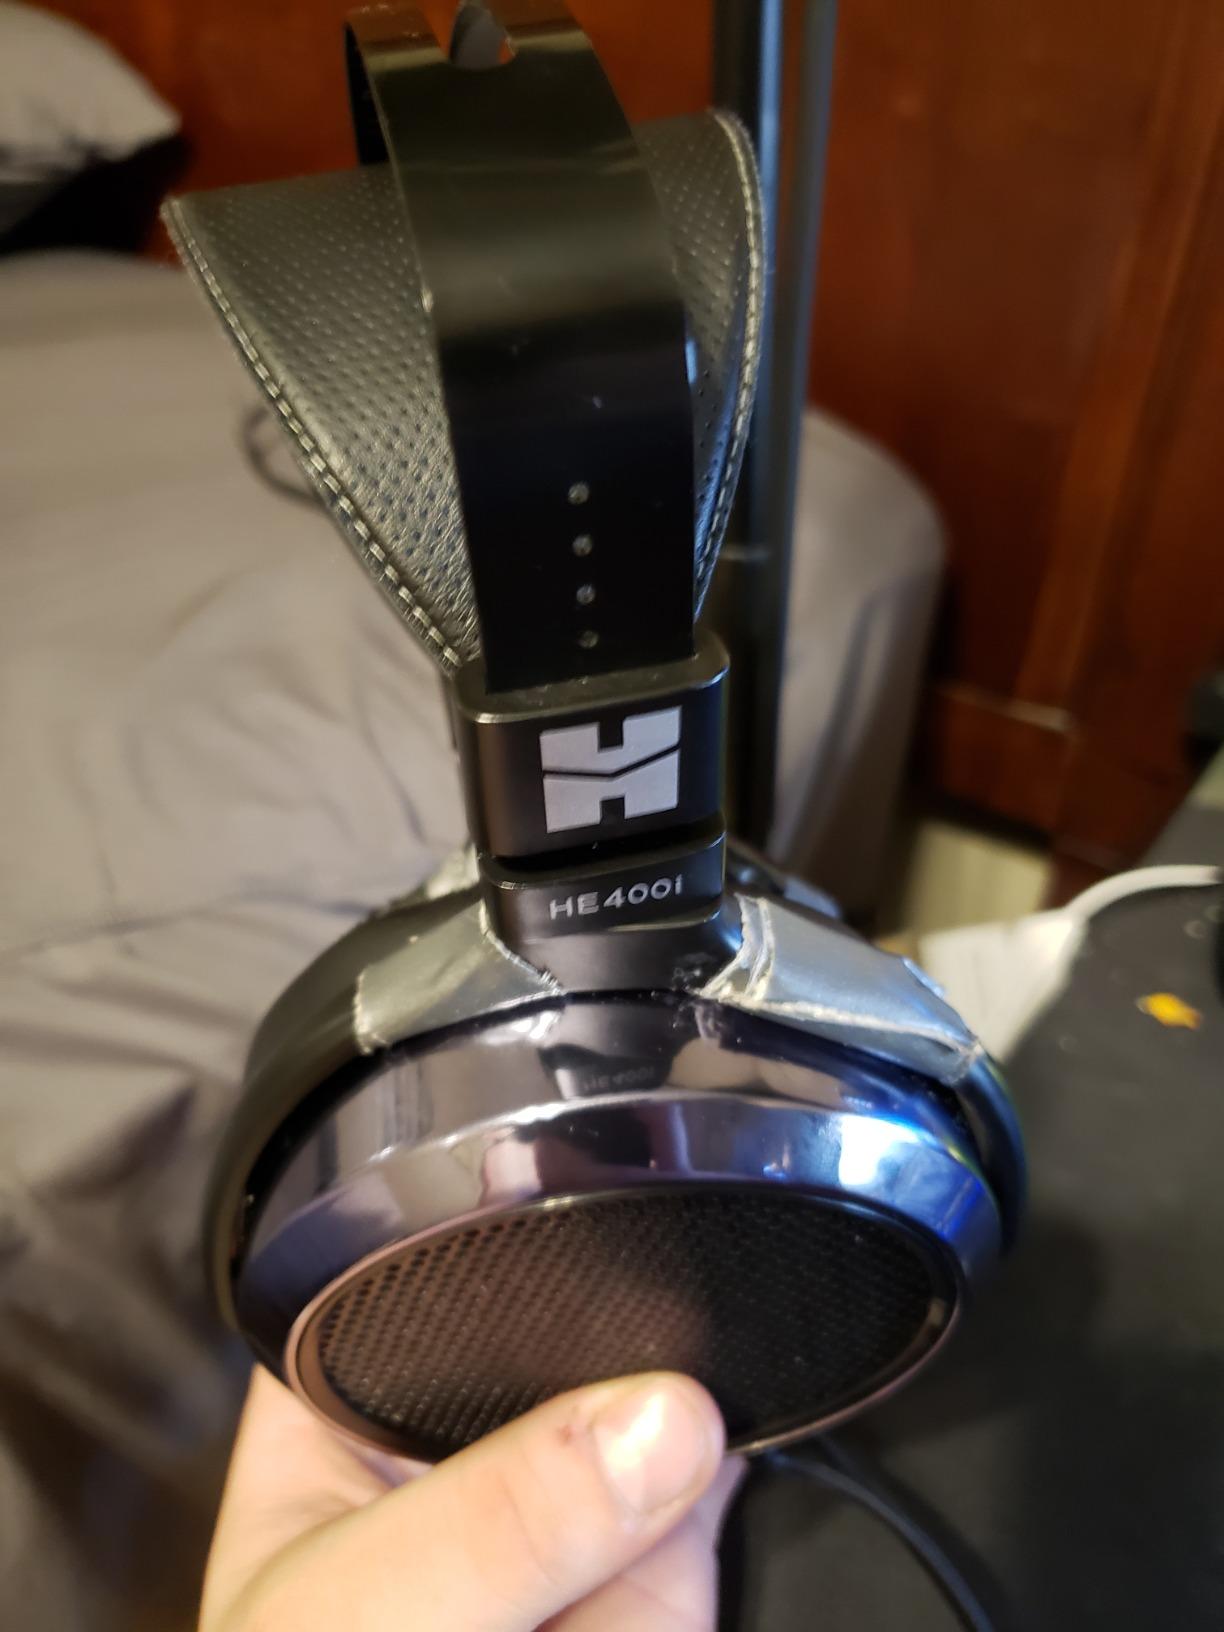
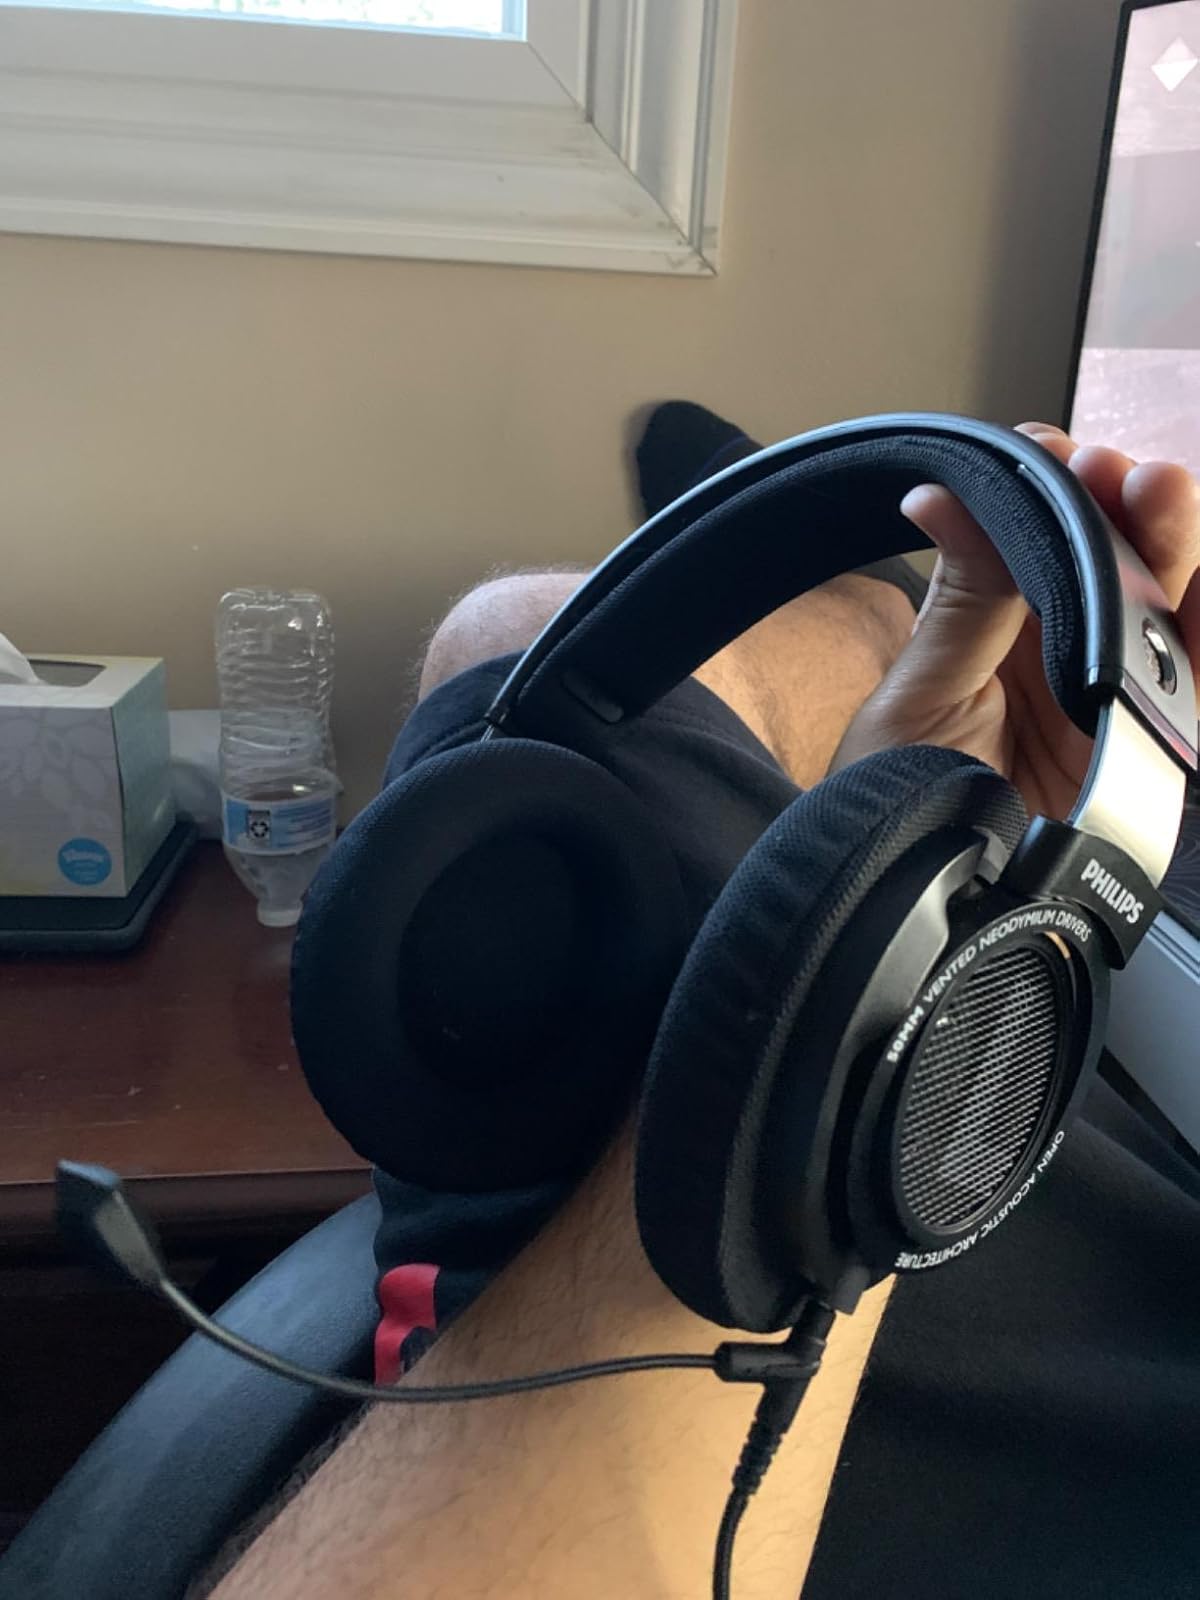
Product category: headphones
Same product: no